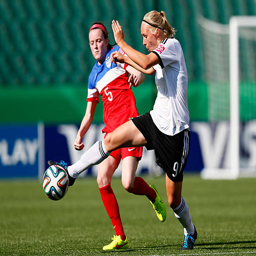
athlete controls the ball against person .